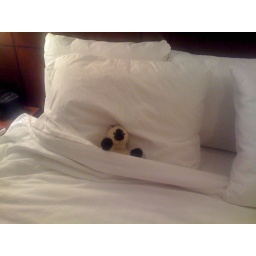
toy cat tucked in bed